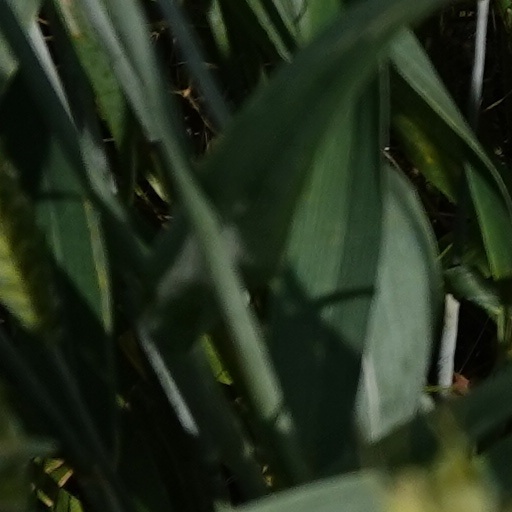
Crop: wheat